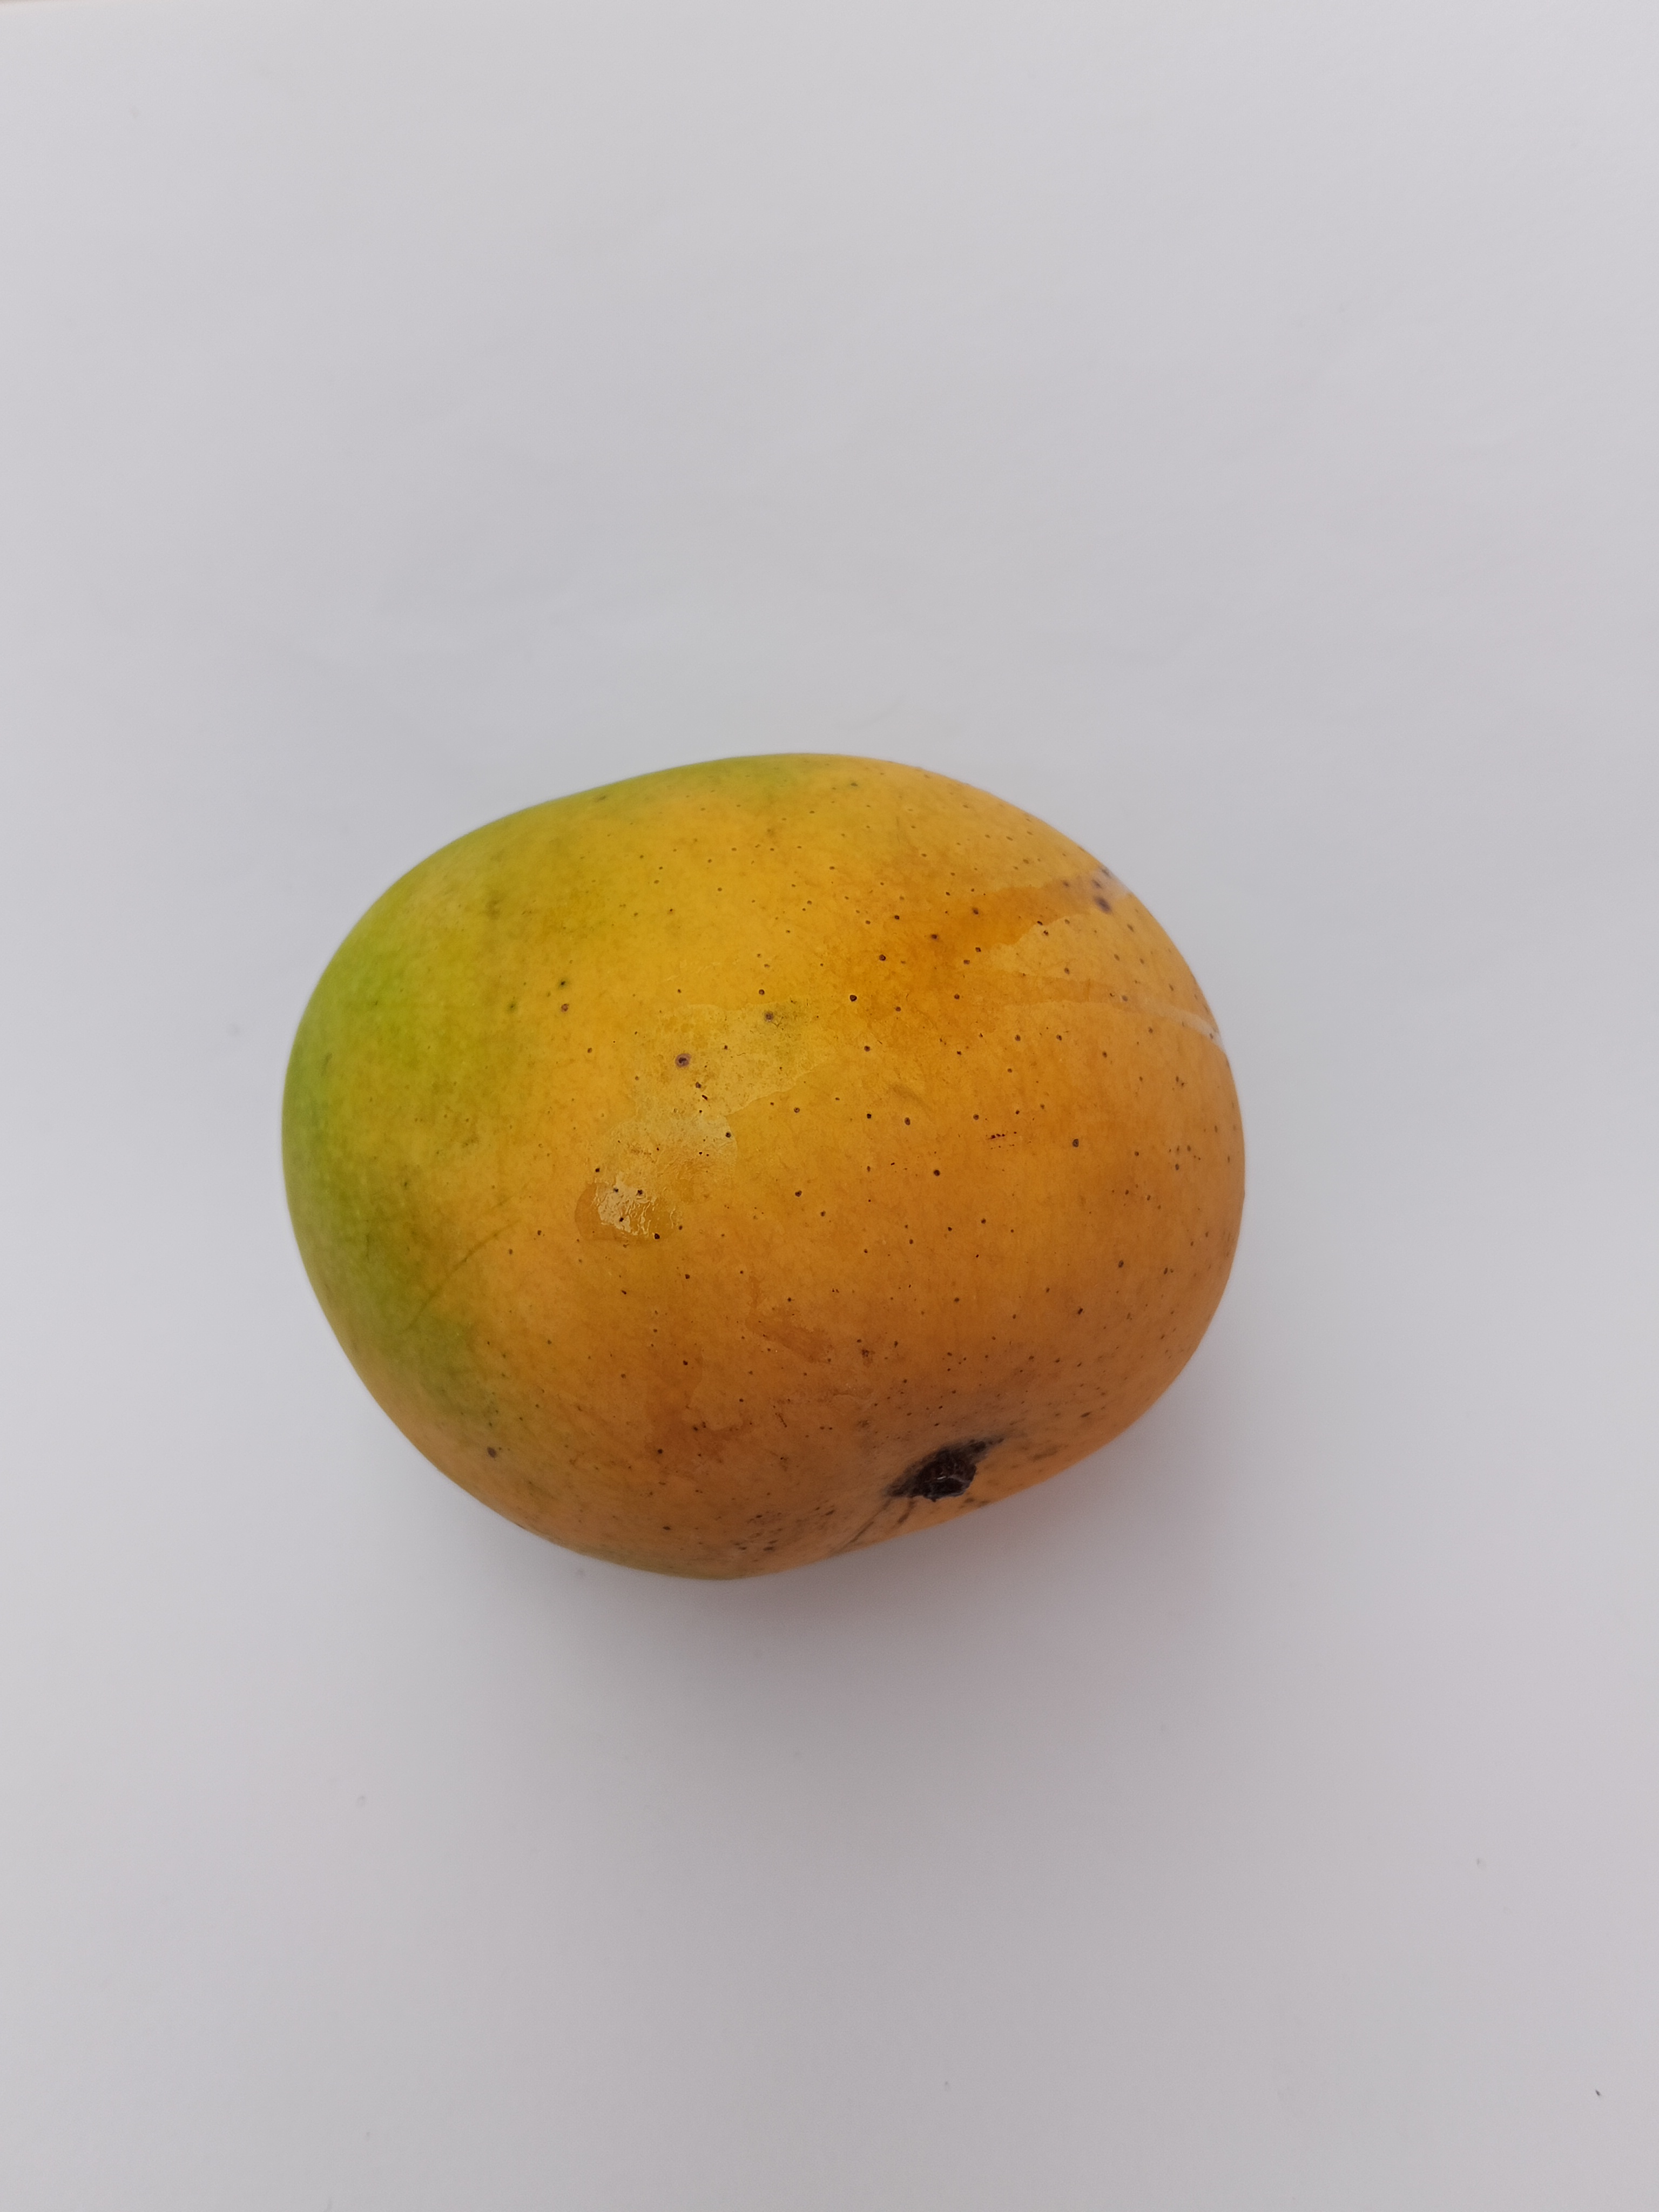
Mango variety: Sundari